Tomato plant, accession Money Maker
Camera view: horizontal (90 deg, fisheye); turntable rotation: 120 degrees
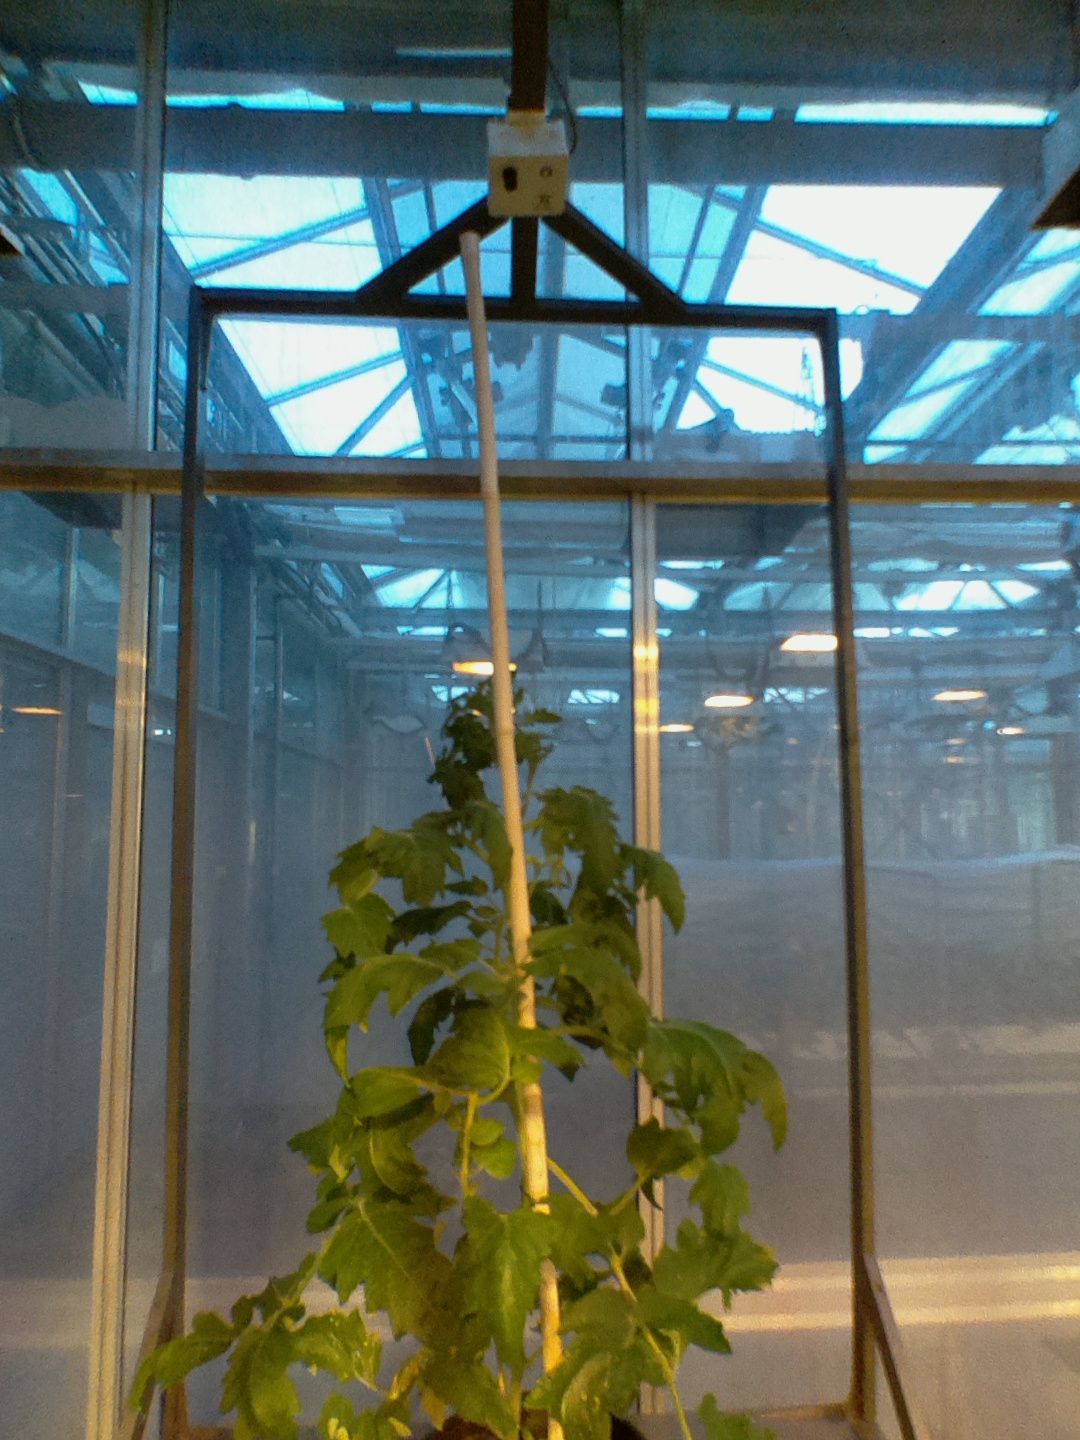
BBCH growth stage 60: First flowers open